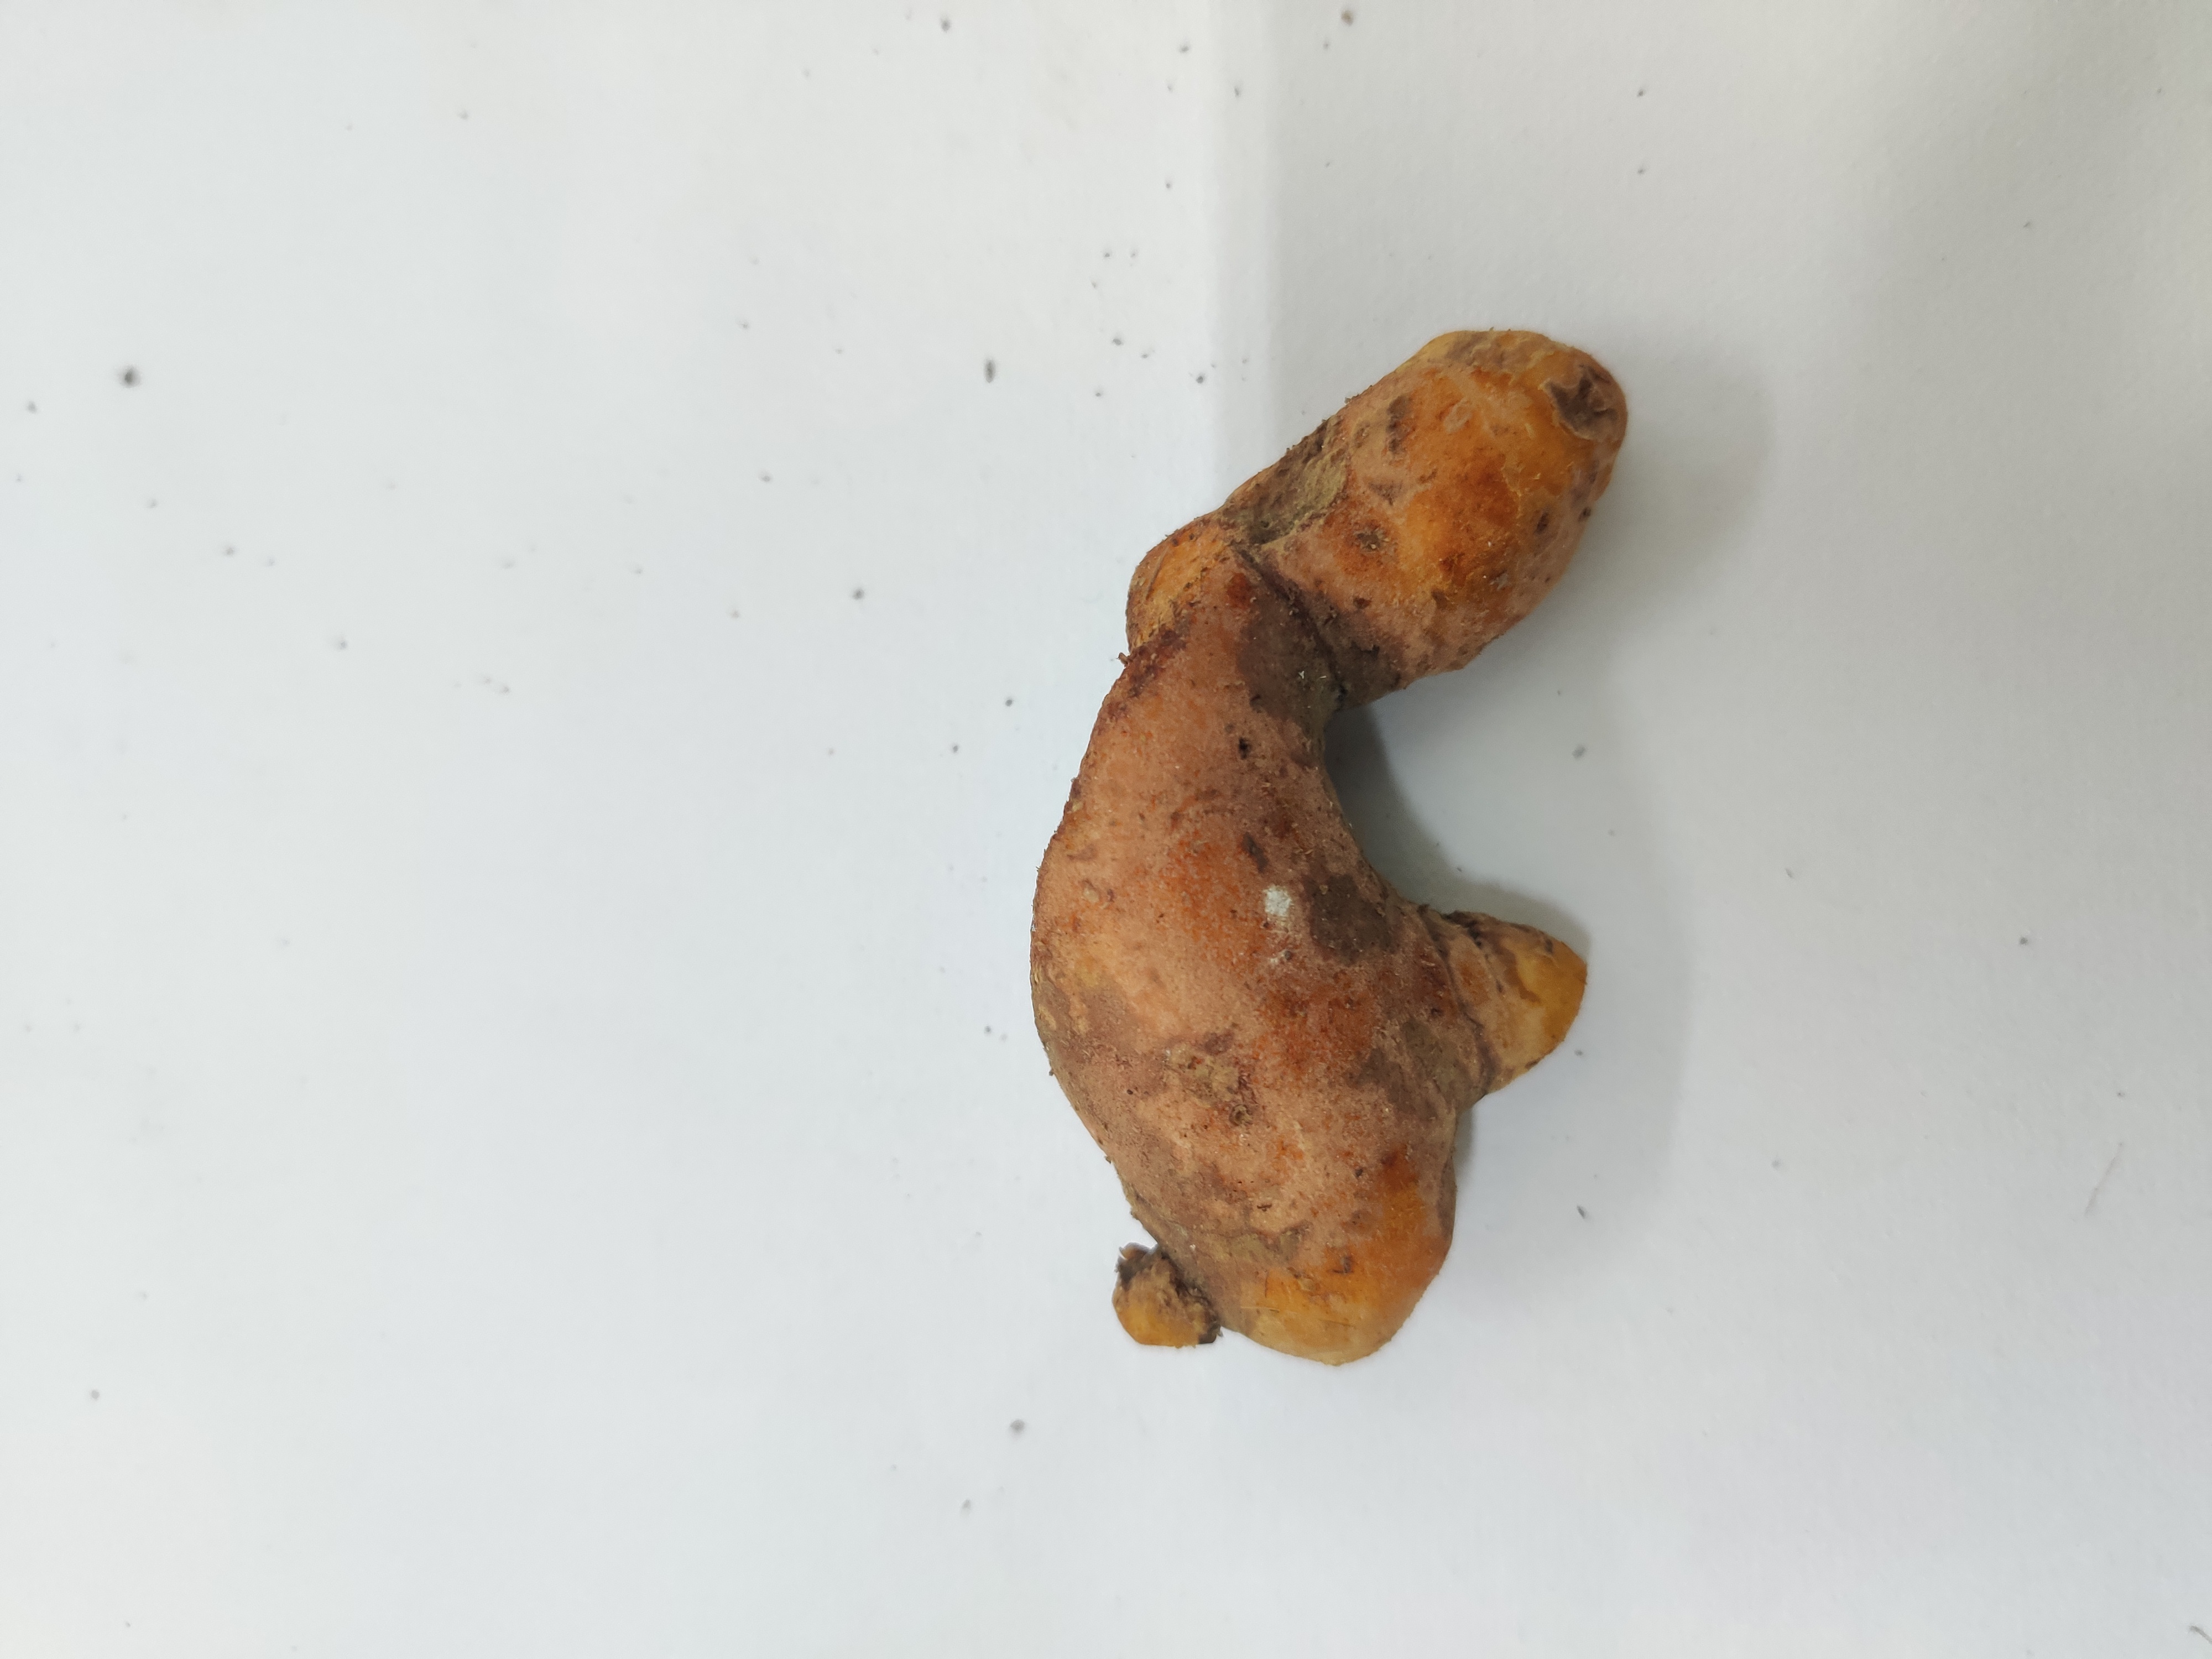
Crop: Turmeric
Condition: Fresh